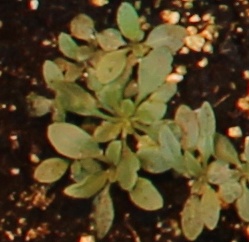
Label: Horseweed